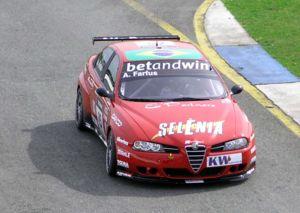
Le Championnat du monde des voitures de tourisme était un championnat de course automobile. Il opposait des automobiles de grande production, dites de « tourisme ».
Augusto Célestino Farfus dos Santos Júnior, plus couramment appelé Augusto Farfus, est un pilote automobile brésilien. Il a remporté quinze victoires en Championnat du monde des voitures de tourisme, a terminé à deux reprises troisième du championnat du monde et est devenu vice-champion Deutsche Tourenwagen Masters en 2013.